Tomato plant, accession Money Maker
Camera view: tilt-top (135 deg); turntable rotation: 120 degrees
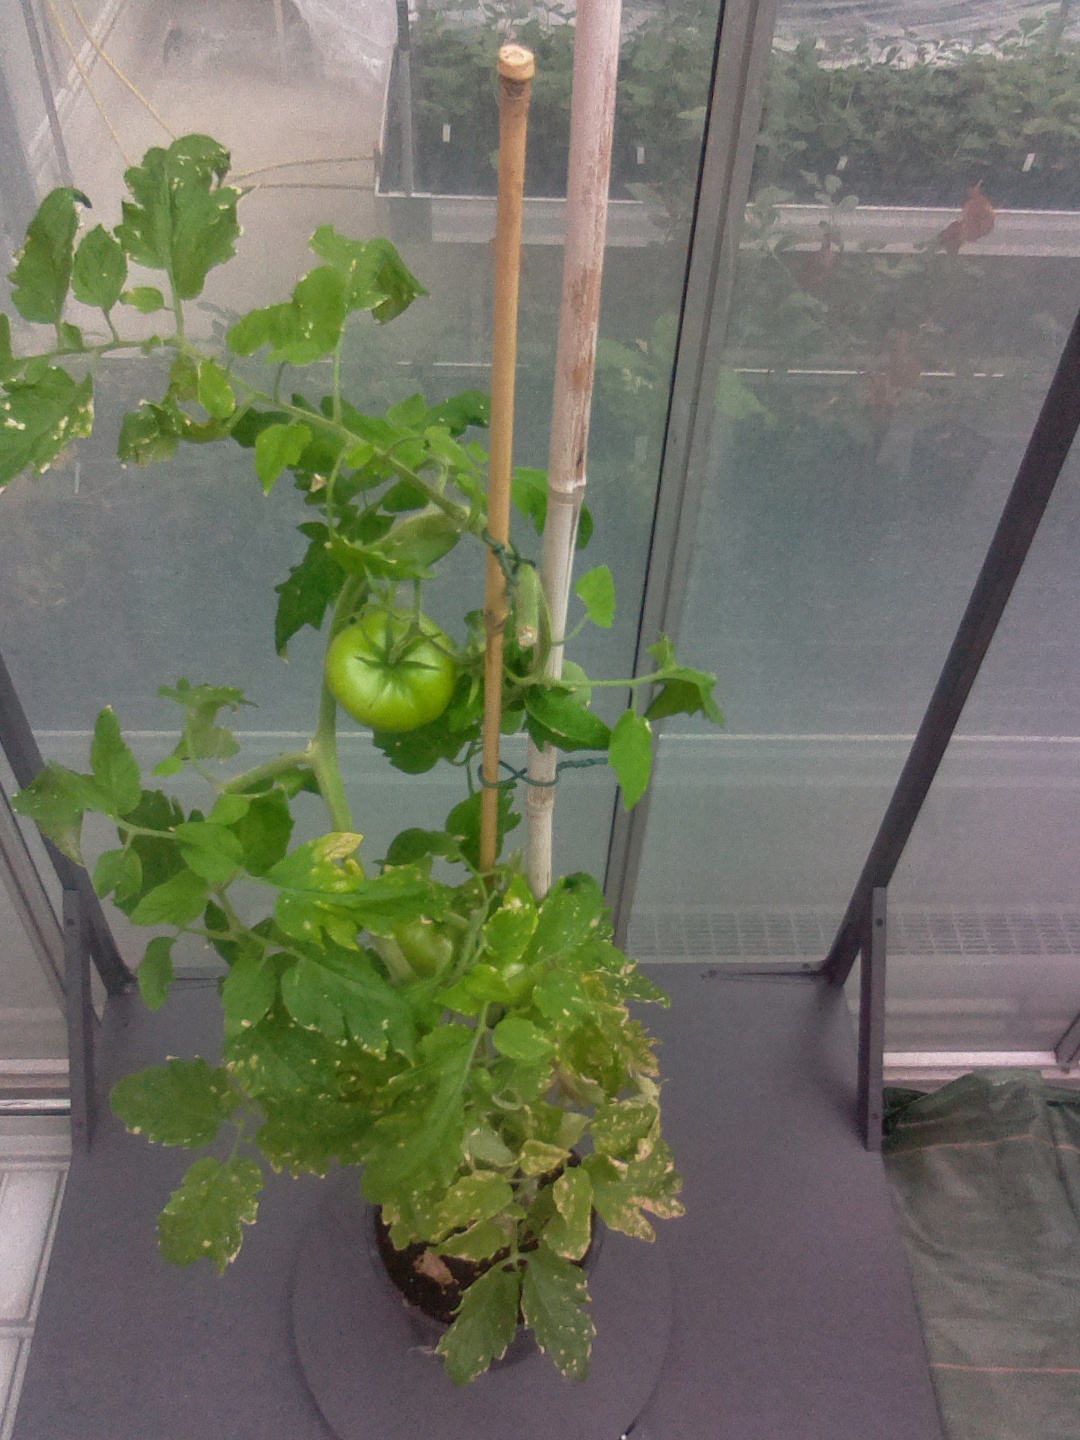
BBCH growth stage 79: 90% -100% of final fruit size